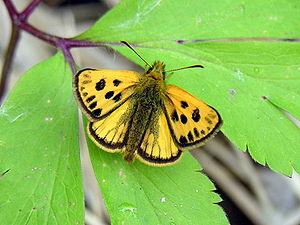
L’Hespérie de la crételle est un lépidoptère de la famille des Hesperiidae, de la sous-famille des Heteropterinae et du genre Carterocephalus.